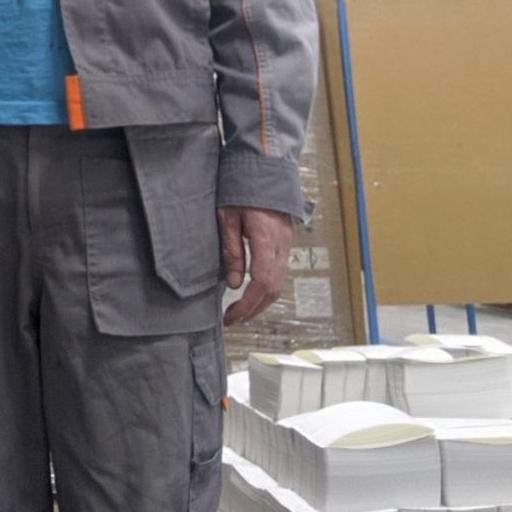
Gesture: no_gesture